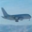
Label: airplane